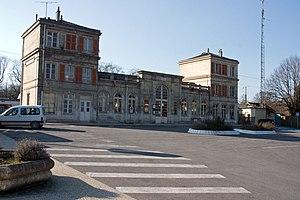
La gare d'Orry-la-Ville - Coye est une gare ferroviaire française de la ligne de Paris-Nord à Lille, située dans la commune d'Orry-la-Ville, à proximité de Coye-la-Forêt, dans le département de l'Oise, en région Hauts-de-France.